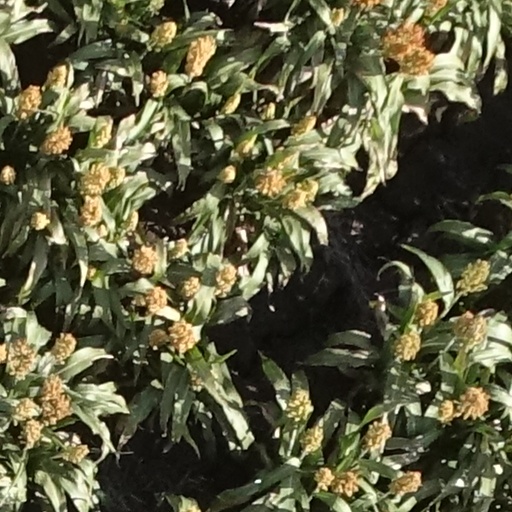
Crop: sorghum